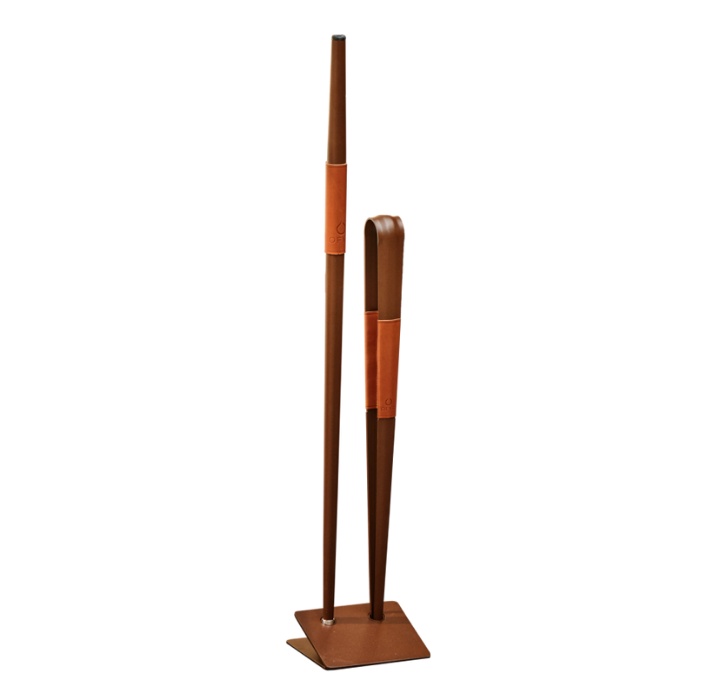
OFYR Buffadoo Set Bruin
OFYR Buffadoo set (standaard met blaaspijp en houttang / pook) De OFYR Buffadoo set is een handige, decoratieve set bestaande uit een blaaspijp en een houttang/pook. Beide staan in een handige standaard. Gemaakt van aluminium en voorzien van het originele OFYR logo is de blaaspijp een bijna onmisbaar stuk gereedschap. Wanneer u het vuur in de OFYR aansteekt, gebeurt het nogal eens dat het hout wat rookt totdat het vlamt. Als u met de Buffadoo zuurstof in het beginnende vuur blaast, dan vlamt het hout veel sneller en is er nauwelijks sprake van rook. Hetzelfde geldt uiteraard wanneer er nieuw hout aan het haardvuur wordt toegoevoegd. Het verplaatsen van de houtblokken doet u eenvoudig met de degelijke haardtang/pook. Na gebruik zet u deze gewoon weer terug in de bijgeleverde standaard. De tang is prettig in gebruik en heeft een lengte van 59 cm waardoor u op gepaste afstand van het haardvuur blijft. Kortom; deze decoratieve OFYR set is onmisbaar bij een sfeervol kookevenement. De OFYR Buffadoo set in het kort: - Decoratief en praktisch - Set bestaat uit een blaaspijp, een houttang/pook en een standaard - Handvat van de blaaspijp is van leder - Voorzien van OFYR logo - Origineel cadeau Specificaties: Model: OFYR Blaaspijp en houttang/pook in standaard Materiaal: Staal Kleur: Bruin Afmetingen: Blaaspijp 80 x Ø 3 cm / Houttang 59 x 4 6 cm / standaard 14 x 16 x 5 cm Gewicht: Blaaspijp 260 gram / houttang 740 gram / standaard 360 gram
Brand: OFYR
Category: Home & Garden > Fireplace & Wood Stove Accessories > Fireplace Tools